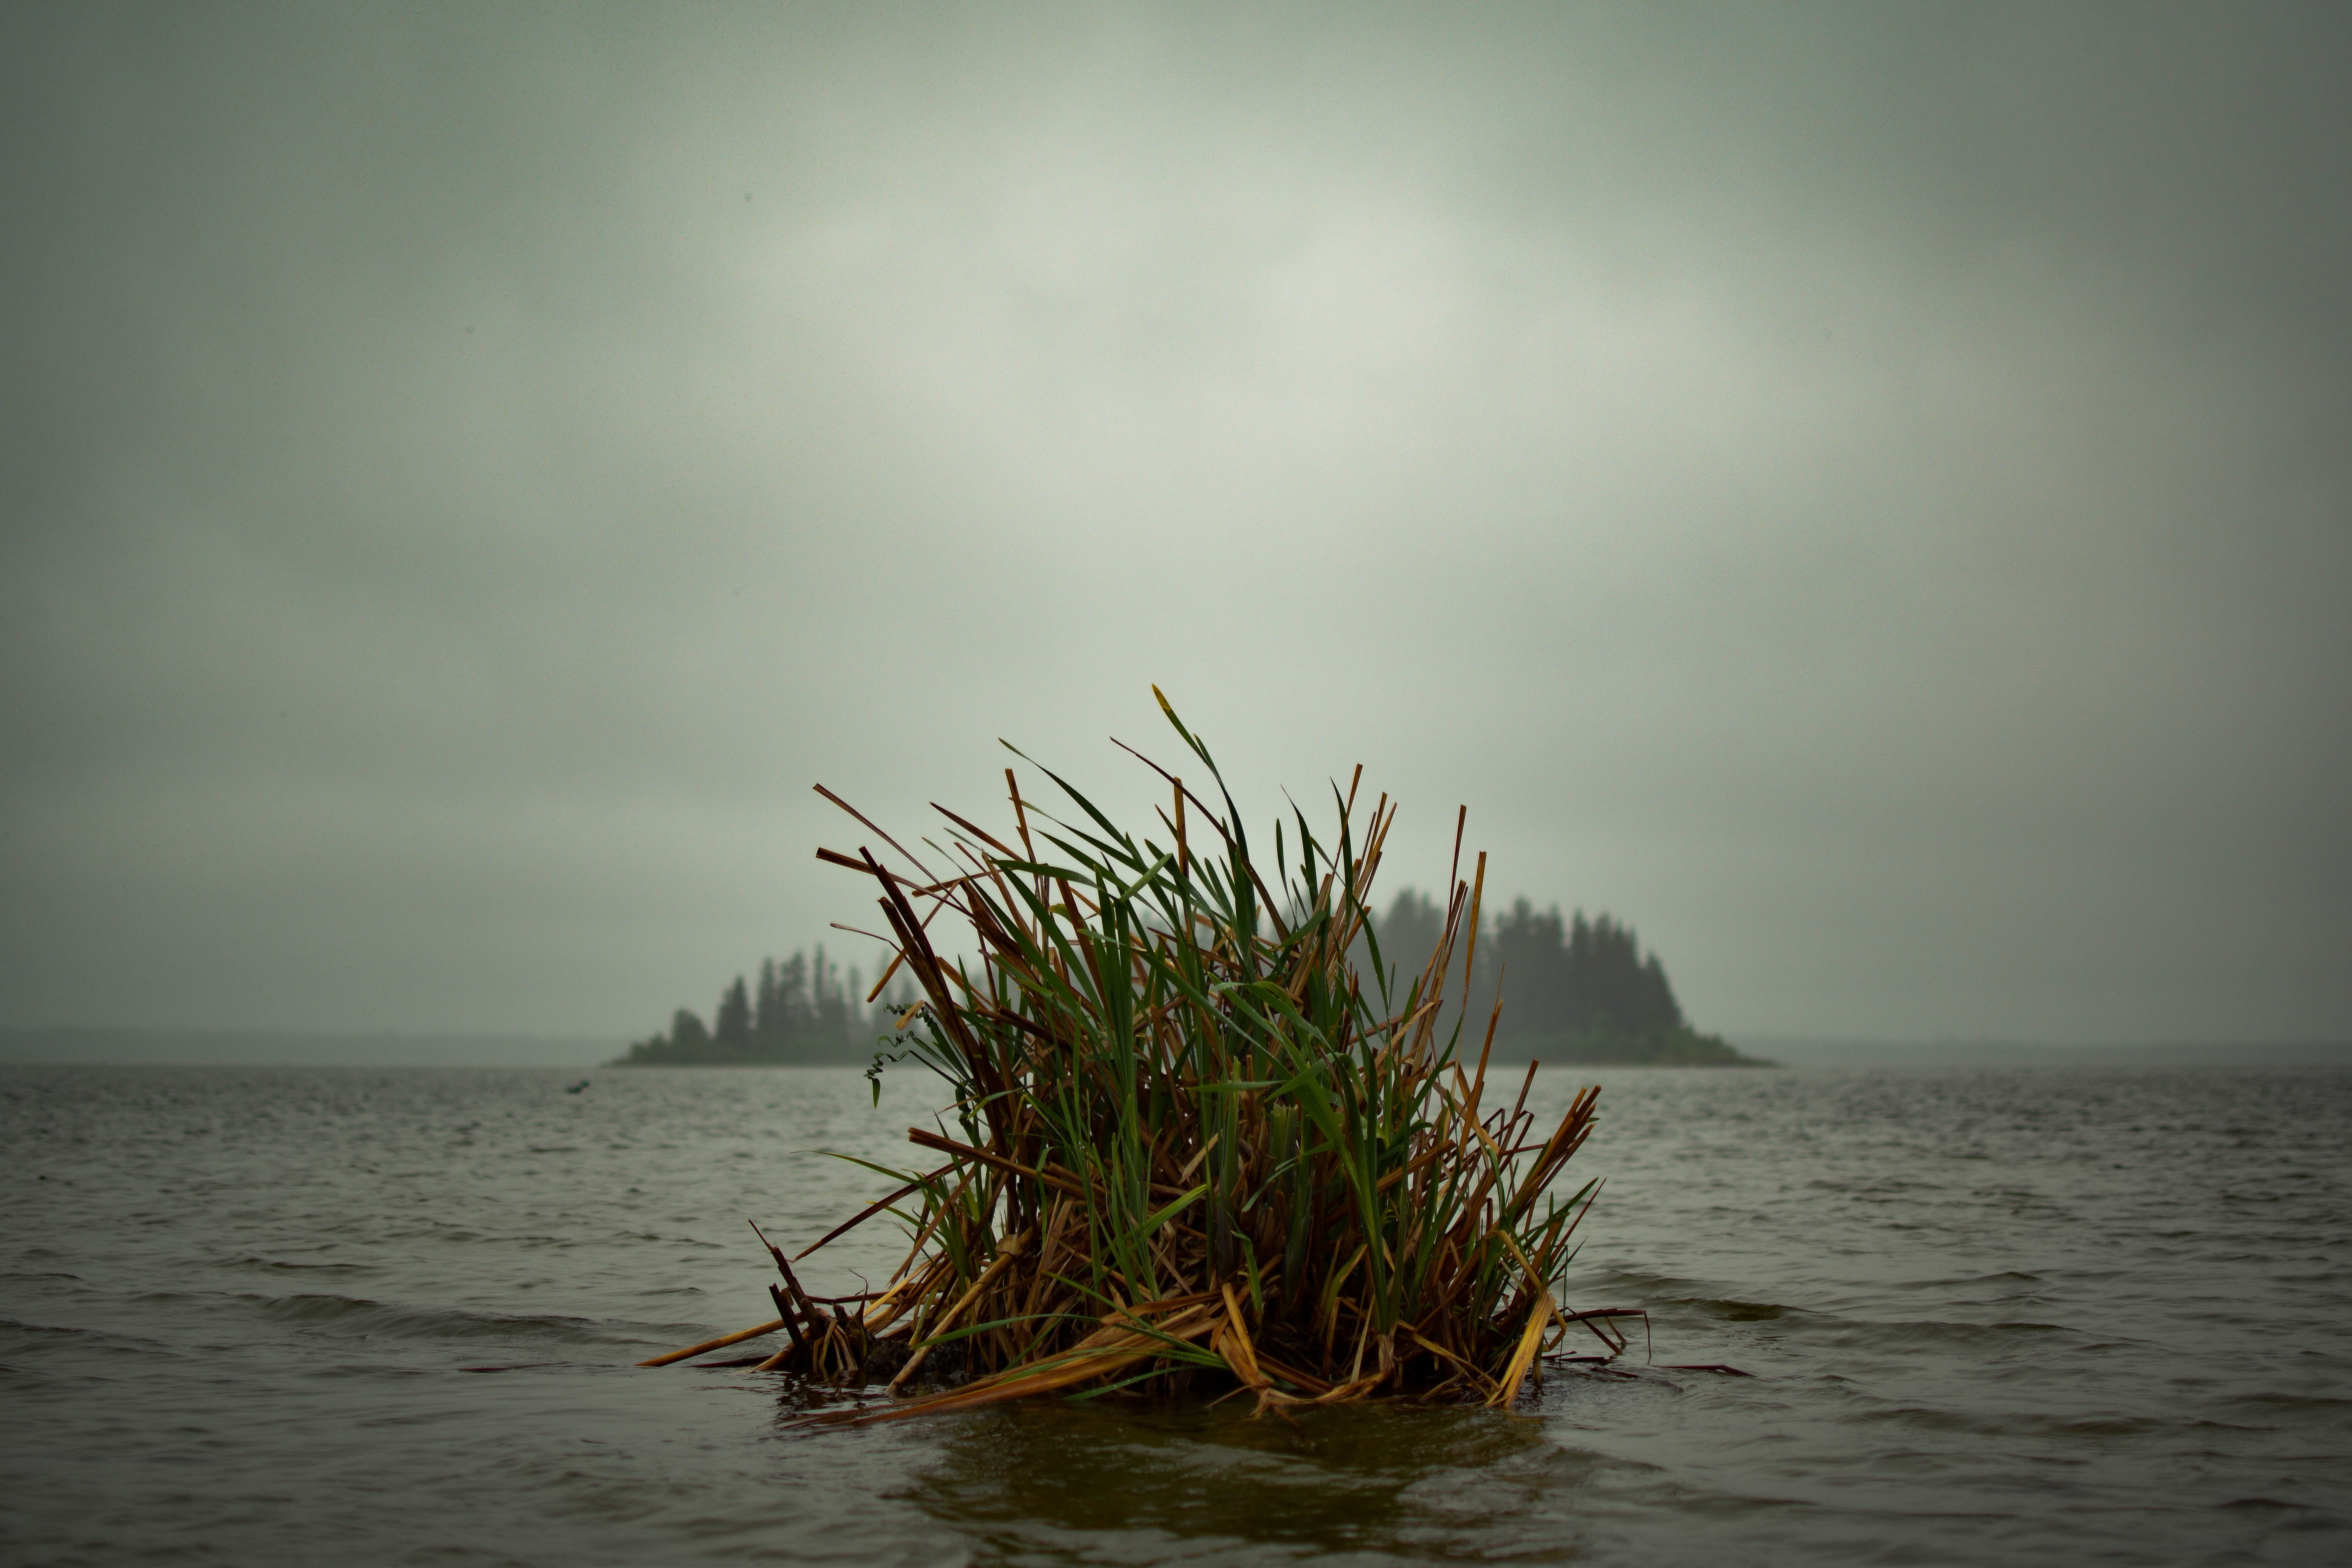
beach, sea, coast, tree, water, nature, ocean, horizon, cloud, fog, sunrise, sunset, mist, sunlight, morning, shore, wave, lake, wind, dawn, dusk, evening, reflection, bay, body of water, atmospheric phenomenon